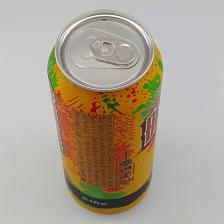
Label: cans